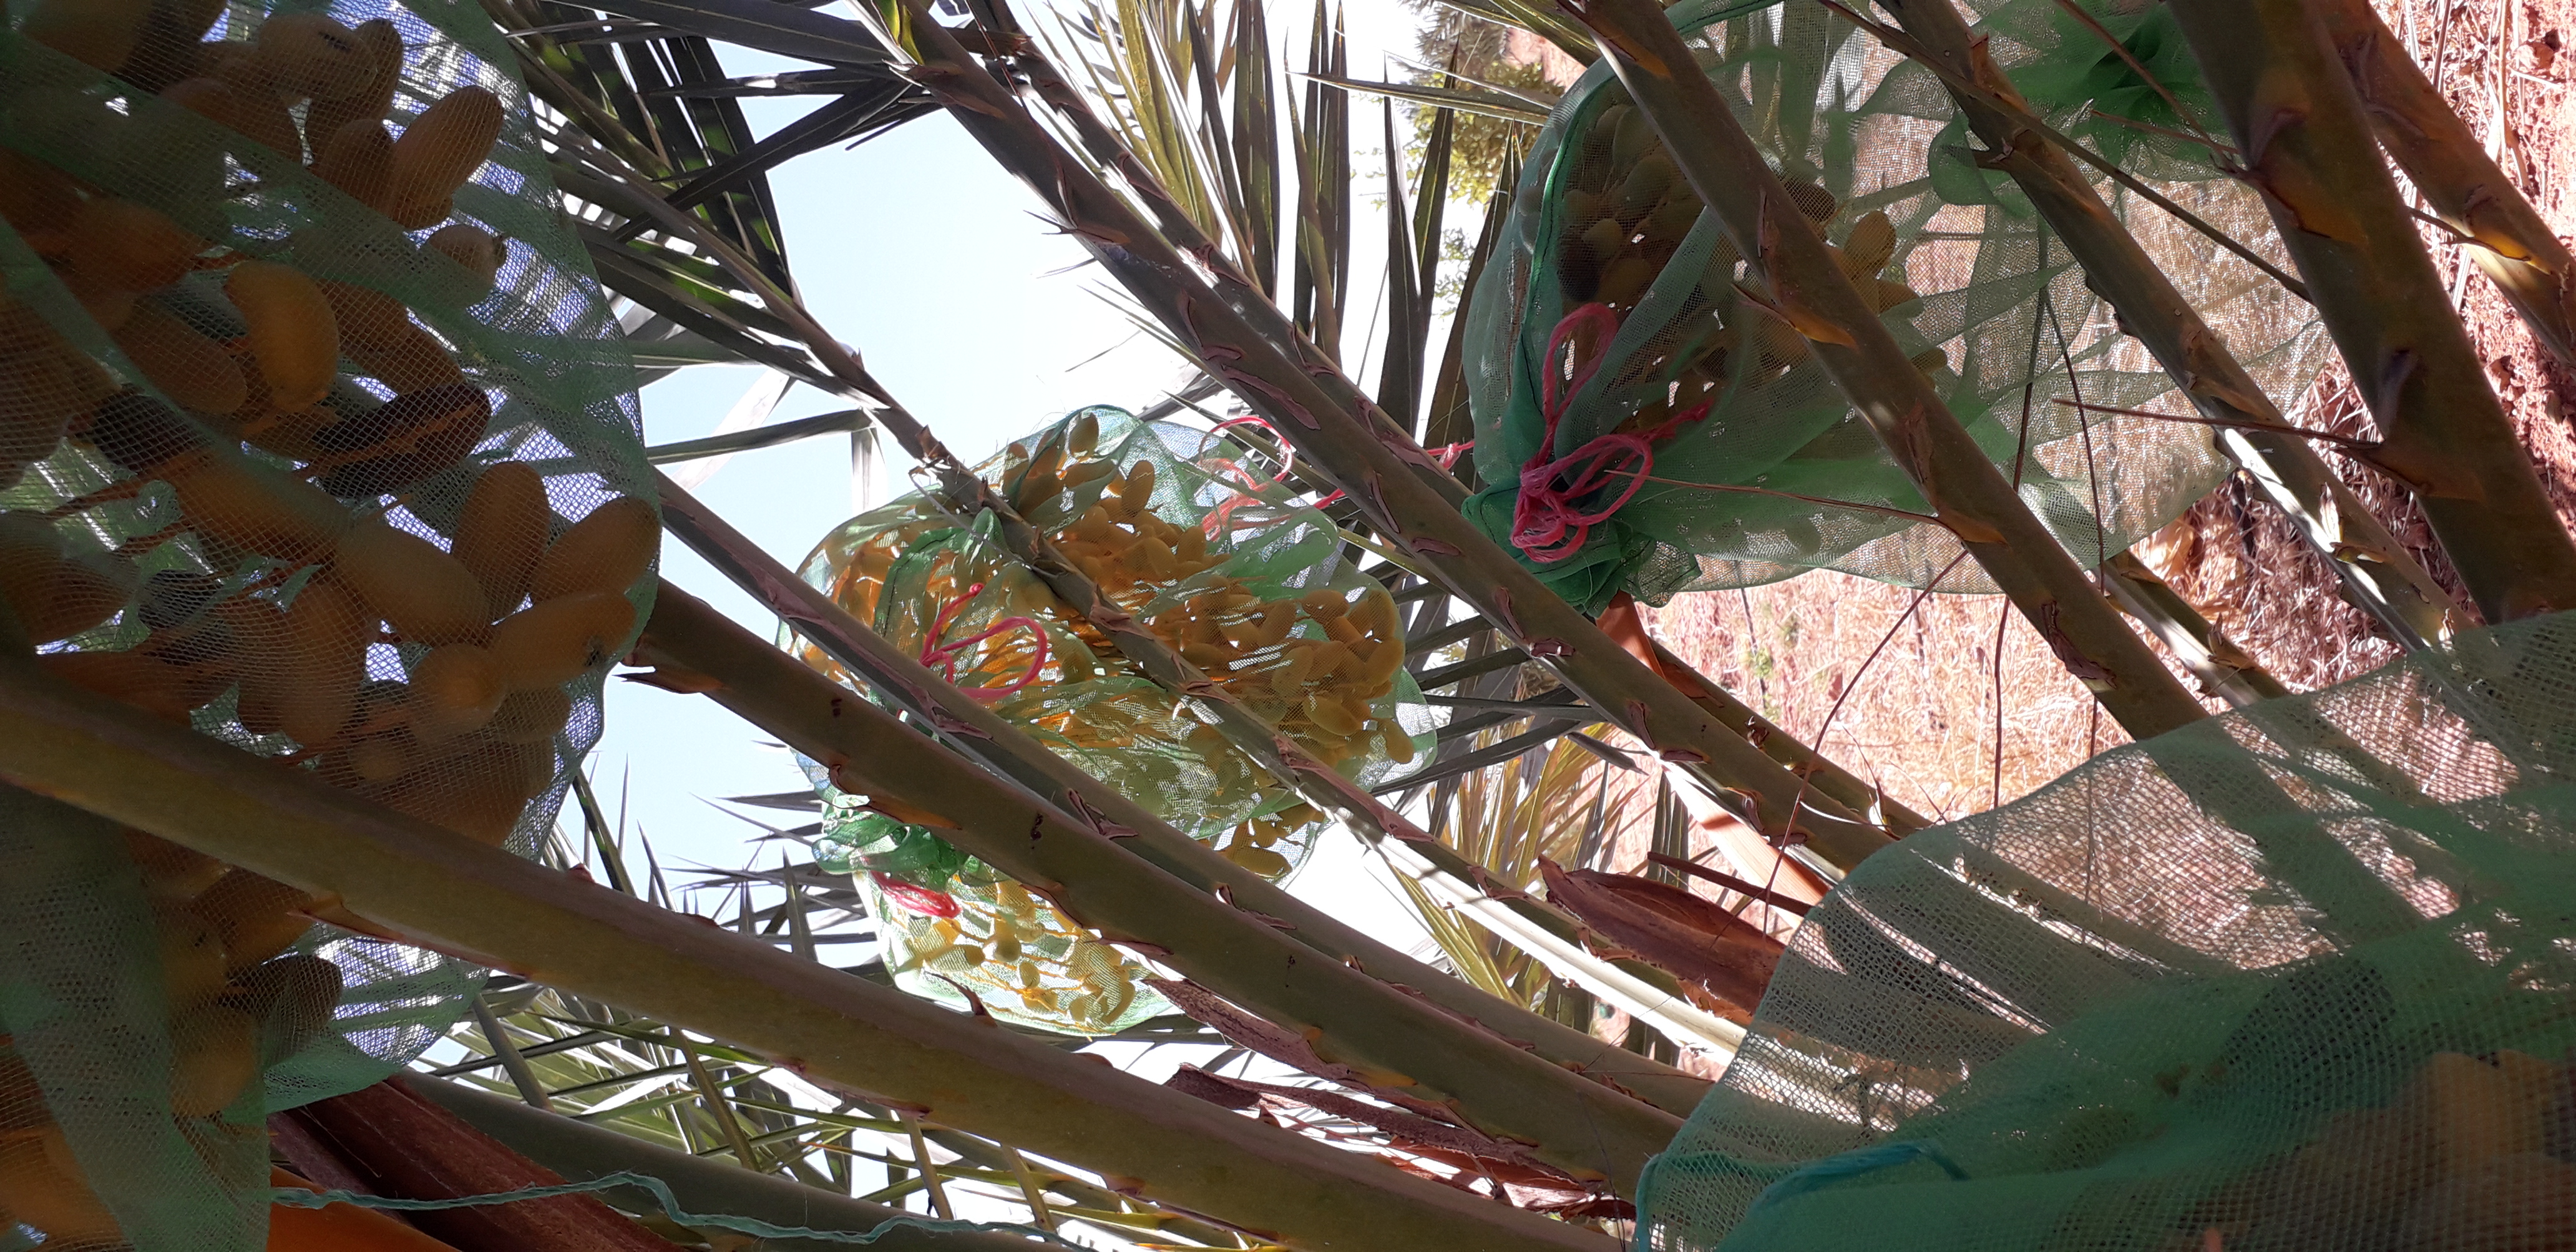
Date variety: kholt